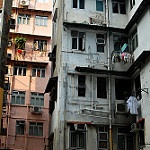
Label: buildings